Tokushige-Nagoya-Geidai Station

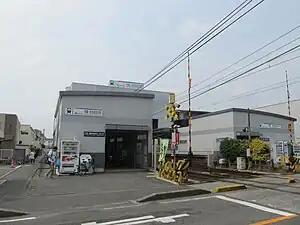
Tokushige-Nagoya-Geidai Station

is a railway station in the city of Kitanagoya, Aichi Prefecture, Japan, operated by Meitetsu.